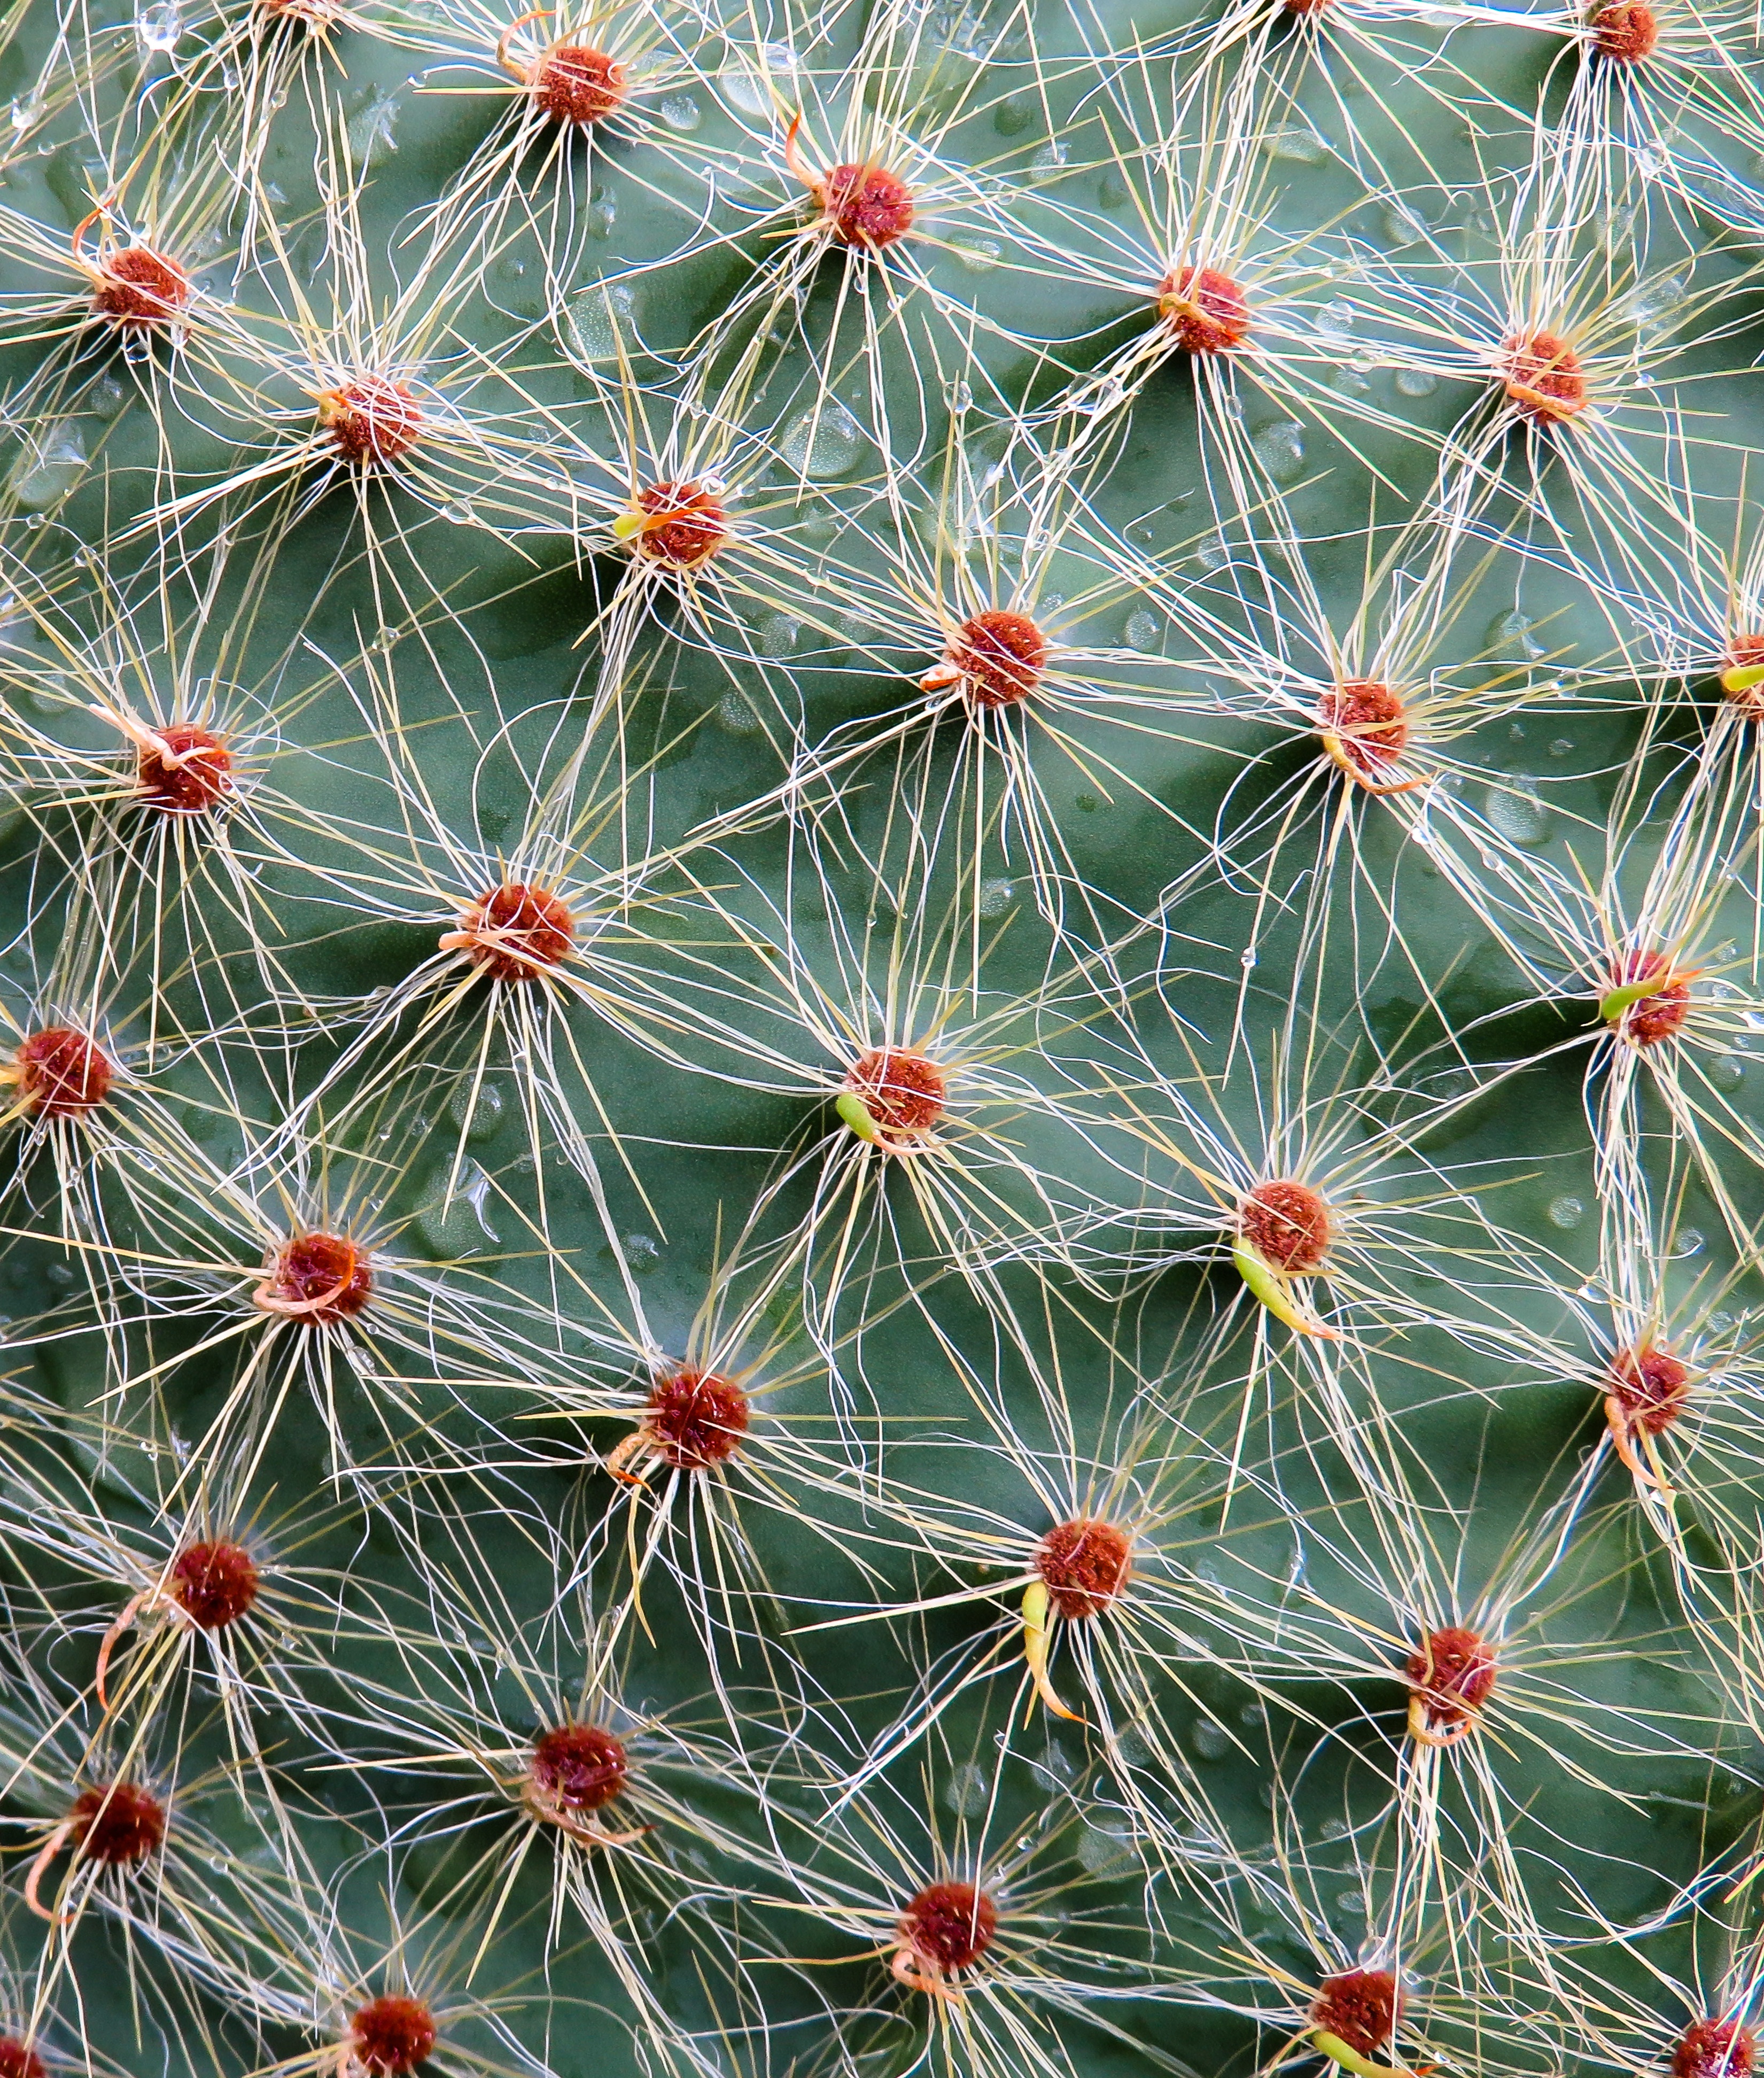
blossom, prickly, cactus, plant, texture, flower, bloom, botany, close, flora, background, caryophyllales, sting, macro photography, flowering plant, cactus blossom, plant stem, land plant, thorns spines and prickles, hedgehog cactus